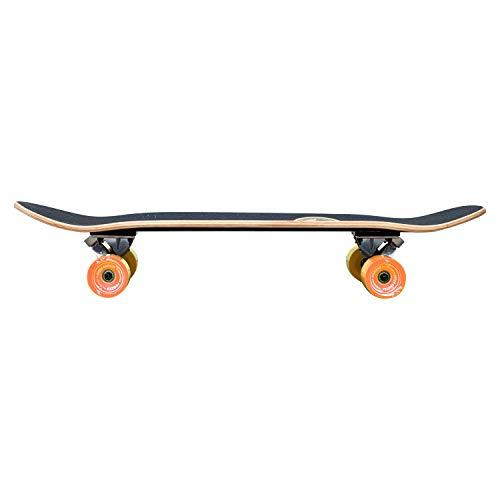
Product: Yocaher New VW Vibe Beach Series Longboard Complete Cruiser and Decks Available for All Shapes (Complete-Oldschool-Blue)
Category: Sports & Outdoors | Outdoor Recreation | Skates, Skateboards & Scooters | Skateboarding | Standard Skateboards & Longboards | Longboards
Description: Old School Deck: 33" x 10", 7-Ply Maple, Medium Concave, Low Flex.
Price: $69.99
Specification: Product Dimensions:         40 x 10 x 3.6 inches ; 5 pounds    |Shipping Weight: 7.6 pounds (View shipping rates and policies)|ASIN: B07CML8KW9|Item model number: GCOS104|    #958    in Longboards Skateboard